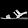
Label: Sandal